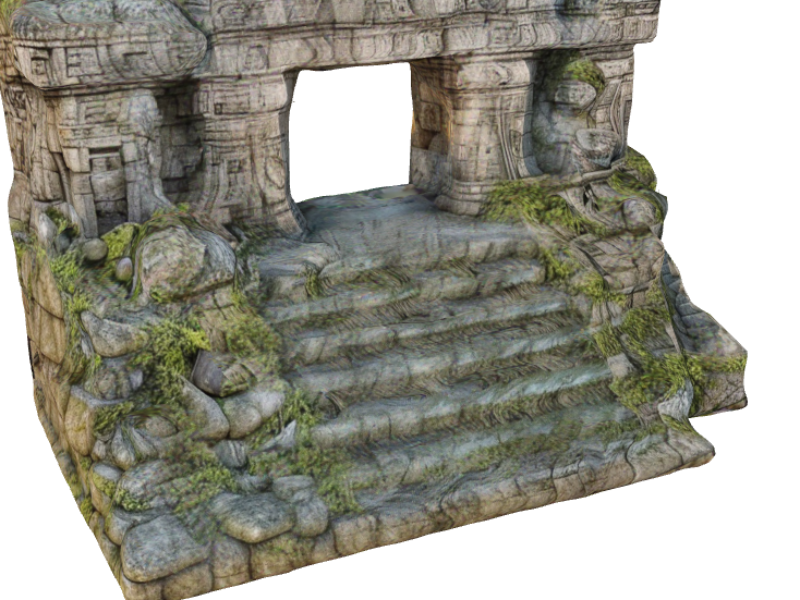
미적 점수 (1~10점): 4